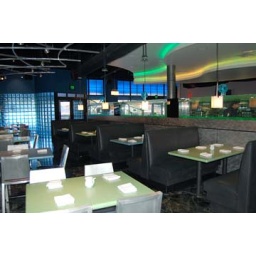
A unique layout is complimented by custom lighting, custom booths, and colorful tables in the front of the house.